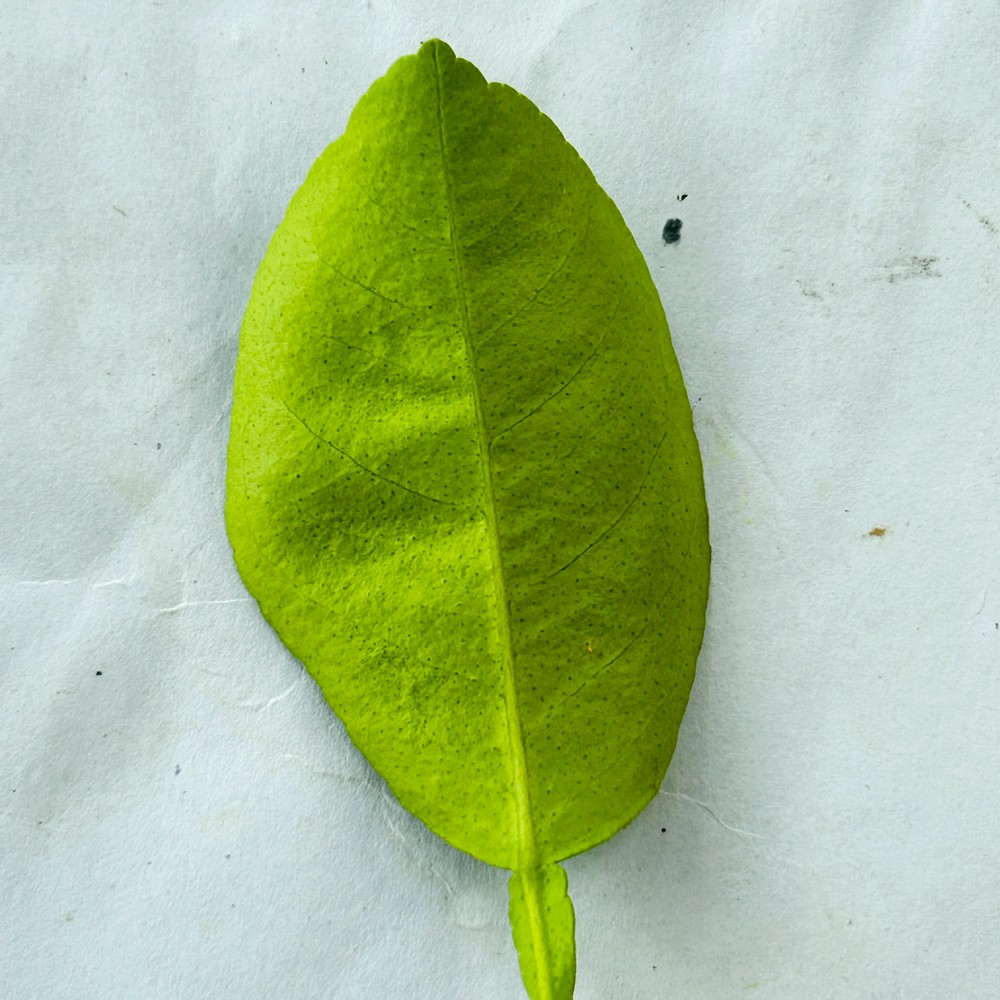
Label: Healthy Leaf